List of Major League Baseball no-hitters

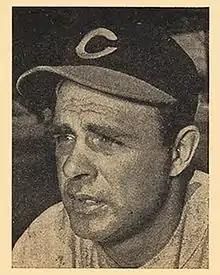
Johnny Vander Meer pitched the only consecutive no-hitters in MLB history.

An official no-hit game occurs in Major League Baseball (MLB) when a pitcher (or pitchers) allows no hits during the entire course of a game, which consists of at least nine innings thrown by the pitcher(s). By definition, a perfect game is also a no-hitter, as no batters reach base (thus there are no hits allowed). In a no-hit game, a batter may still reach base via a walk, an error, a fielder's choice, an intentional walk, a hit by pitch, a passed ball or wild pitch on strike three, or catcher's interference. Also, due to these methods of reaching base, it is possible for a team to score runs without getting any hits.